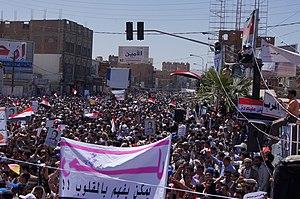
Le Yémen, en forme longue la république du Yémen, est un pays arabe situé à la pointe sud-ouest de la péninsule d'Arabie. Il possède une frontière terrestre avec l’Arabie saoudite au nord et avec Oman au nord-est, et une frontière maritime avec Djibouti et l'Érythrée à l'Ouest et la Somalie au Sud. Il présente une importante façade maritime sur le golfe d'Aden, une moindre sur la mer Rouge, et contrôle avec Djibouti le détroit de Bab-el-Mandeb qui mène vers le canal de Suez. Sa capitale, Sanaa, se situe dans l'ouest du pays, et son principal port est Aden.